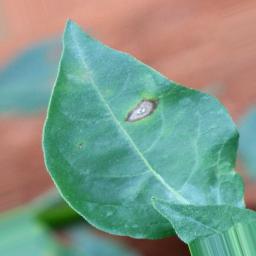
Label: cercospora